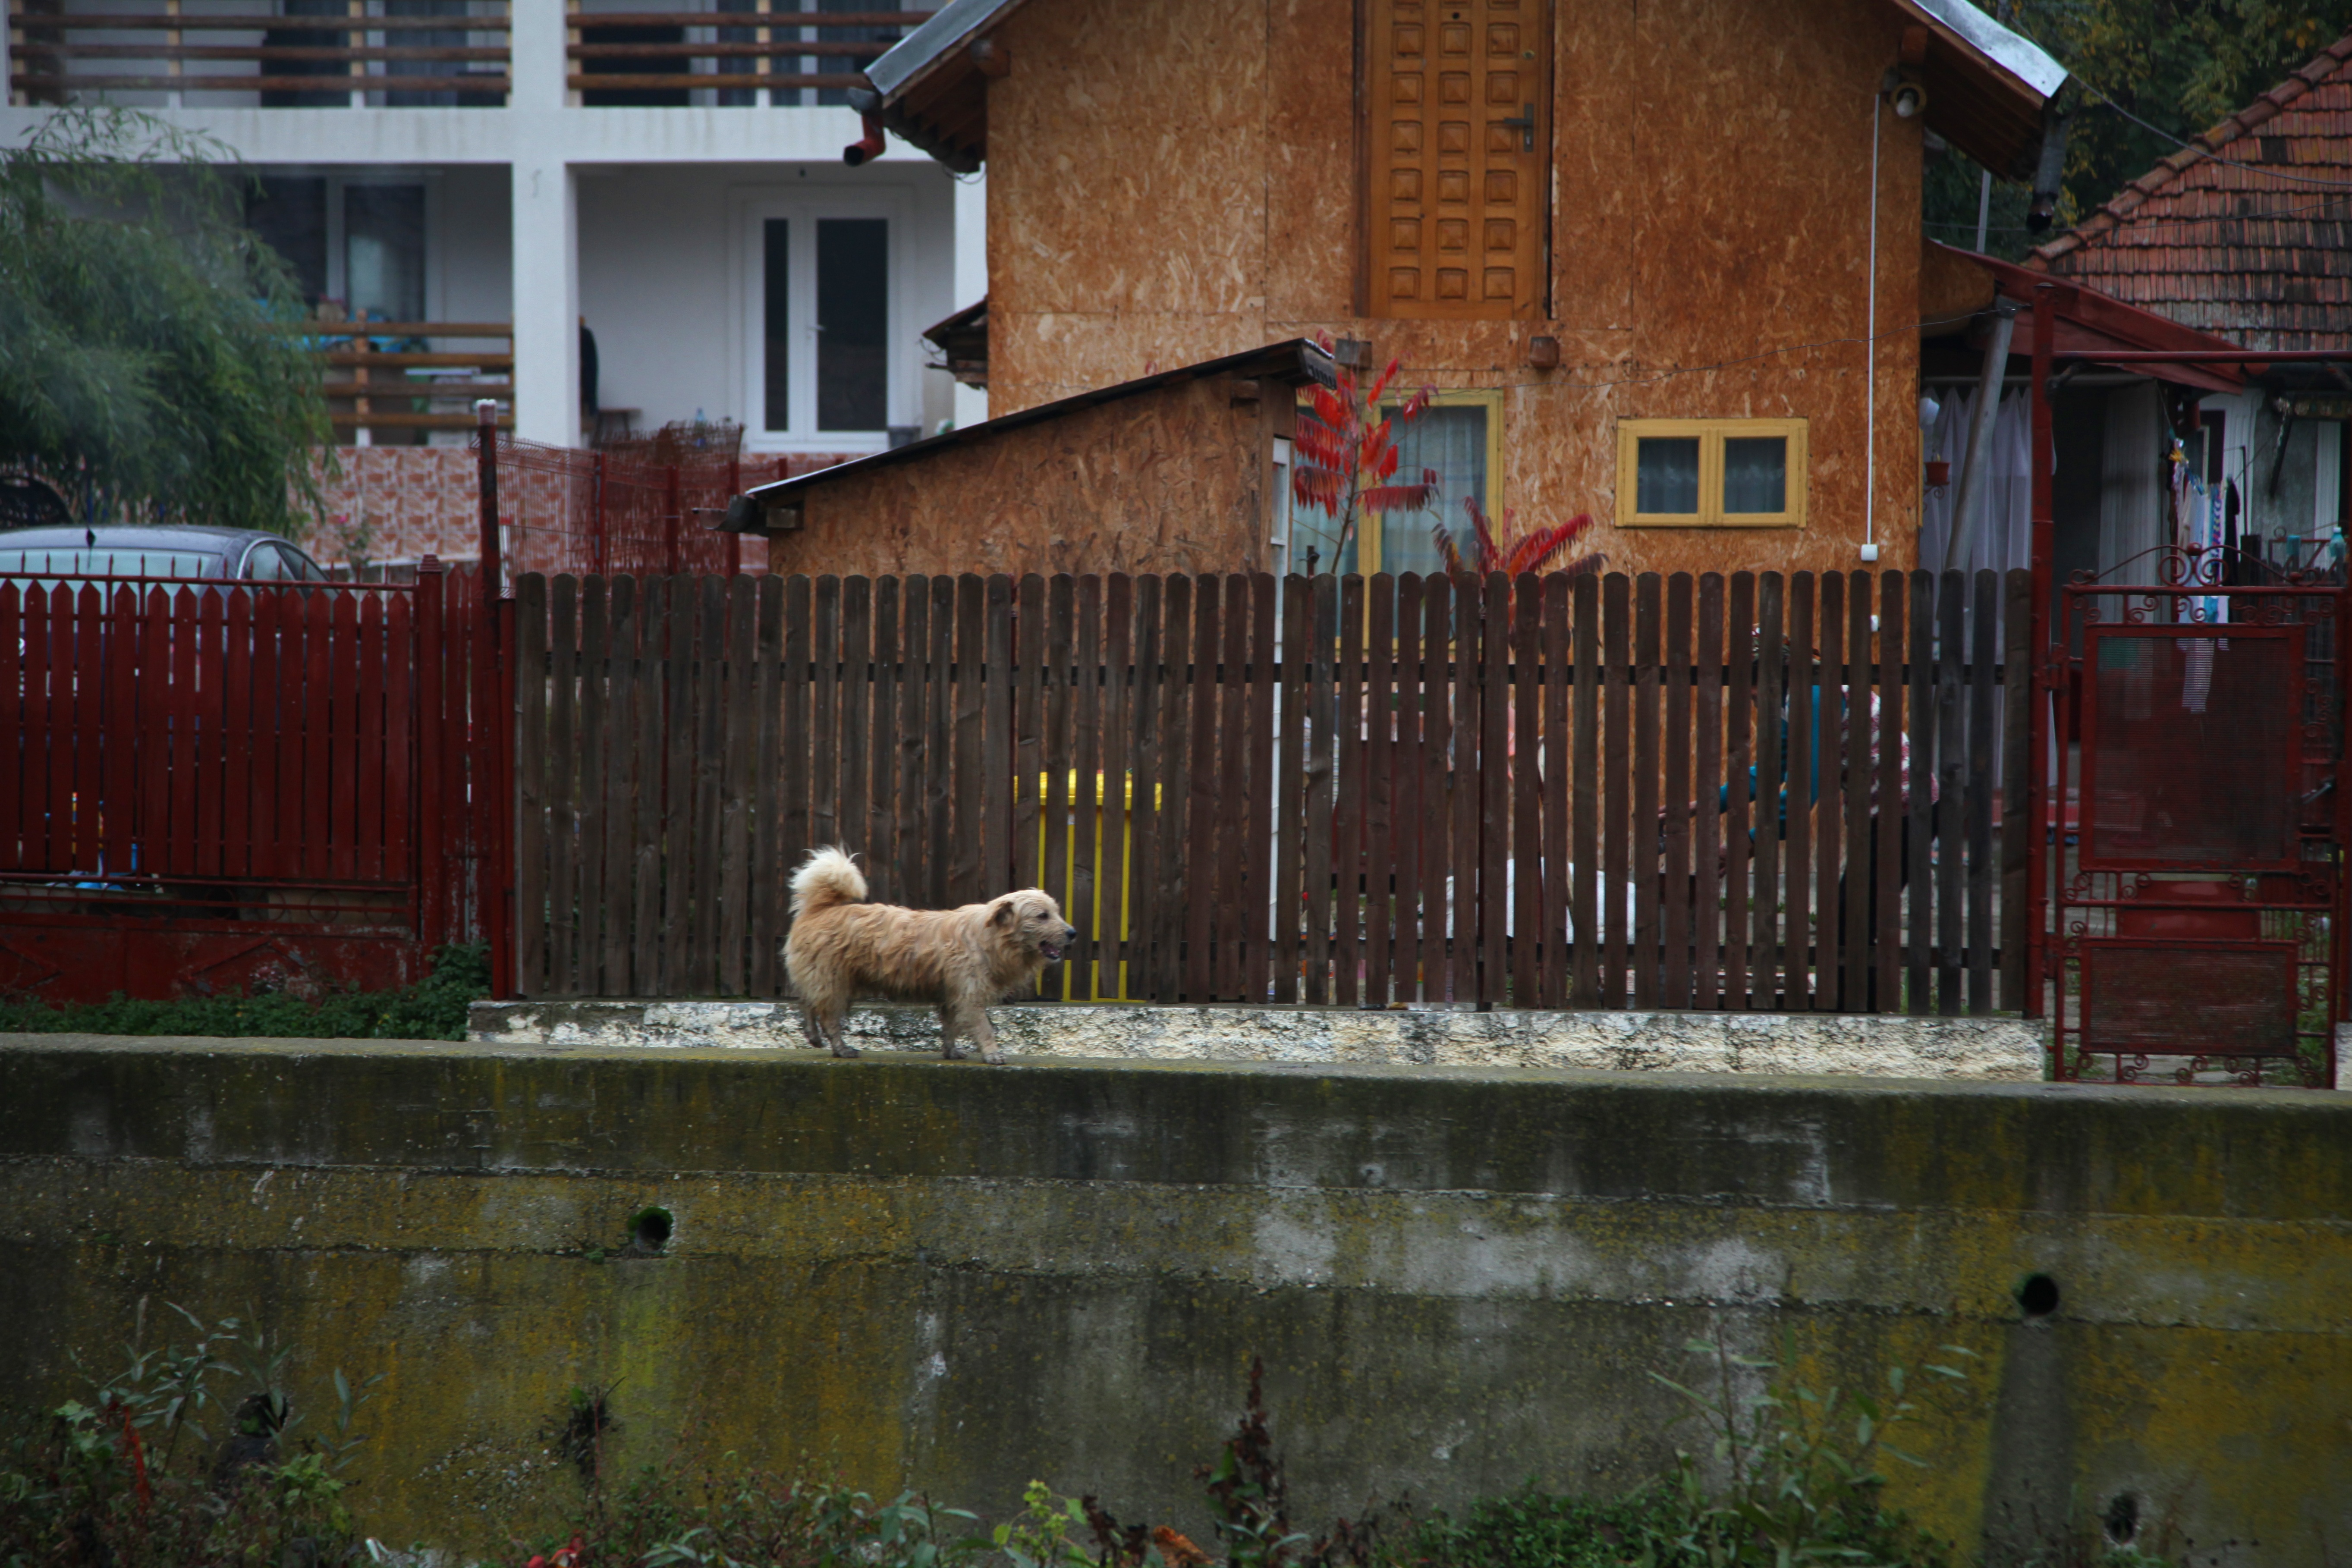
outdoor, fence, house, home, dog, wall, country, rural, autumn, backyard, yard, romania, urban area